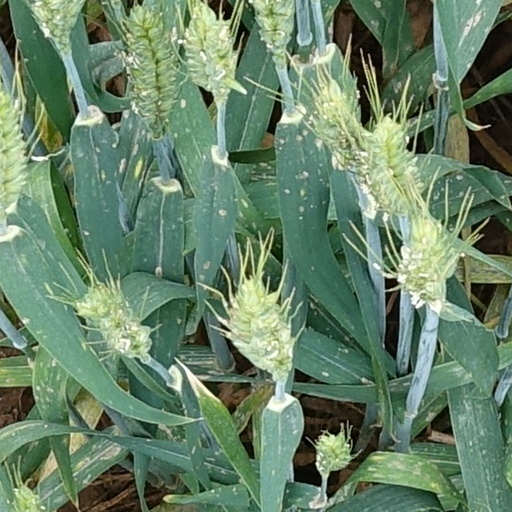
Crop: wheat